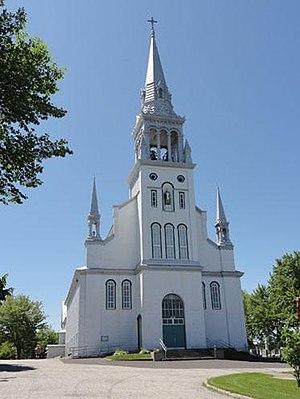
Église-Saint-Philémon
Saint-Philémon est une municipalité de paroisse dans la municipalité régionale de comté de Bellechasse au Québec, située dans la région administrative de Chaudière-Appalaches. Elle est nommée en l'honneur de Philémon de Colosses.